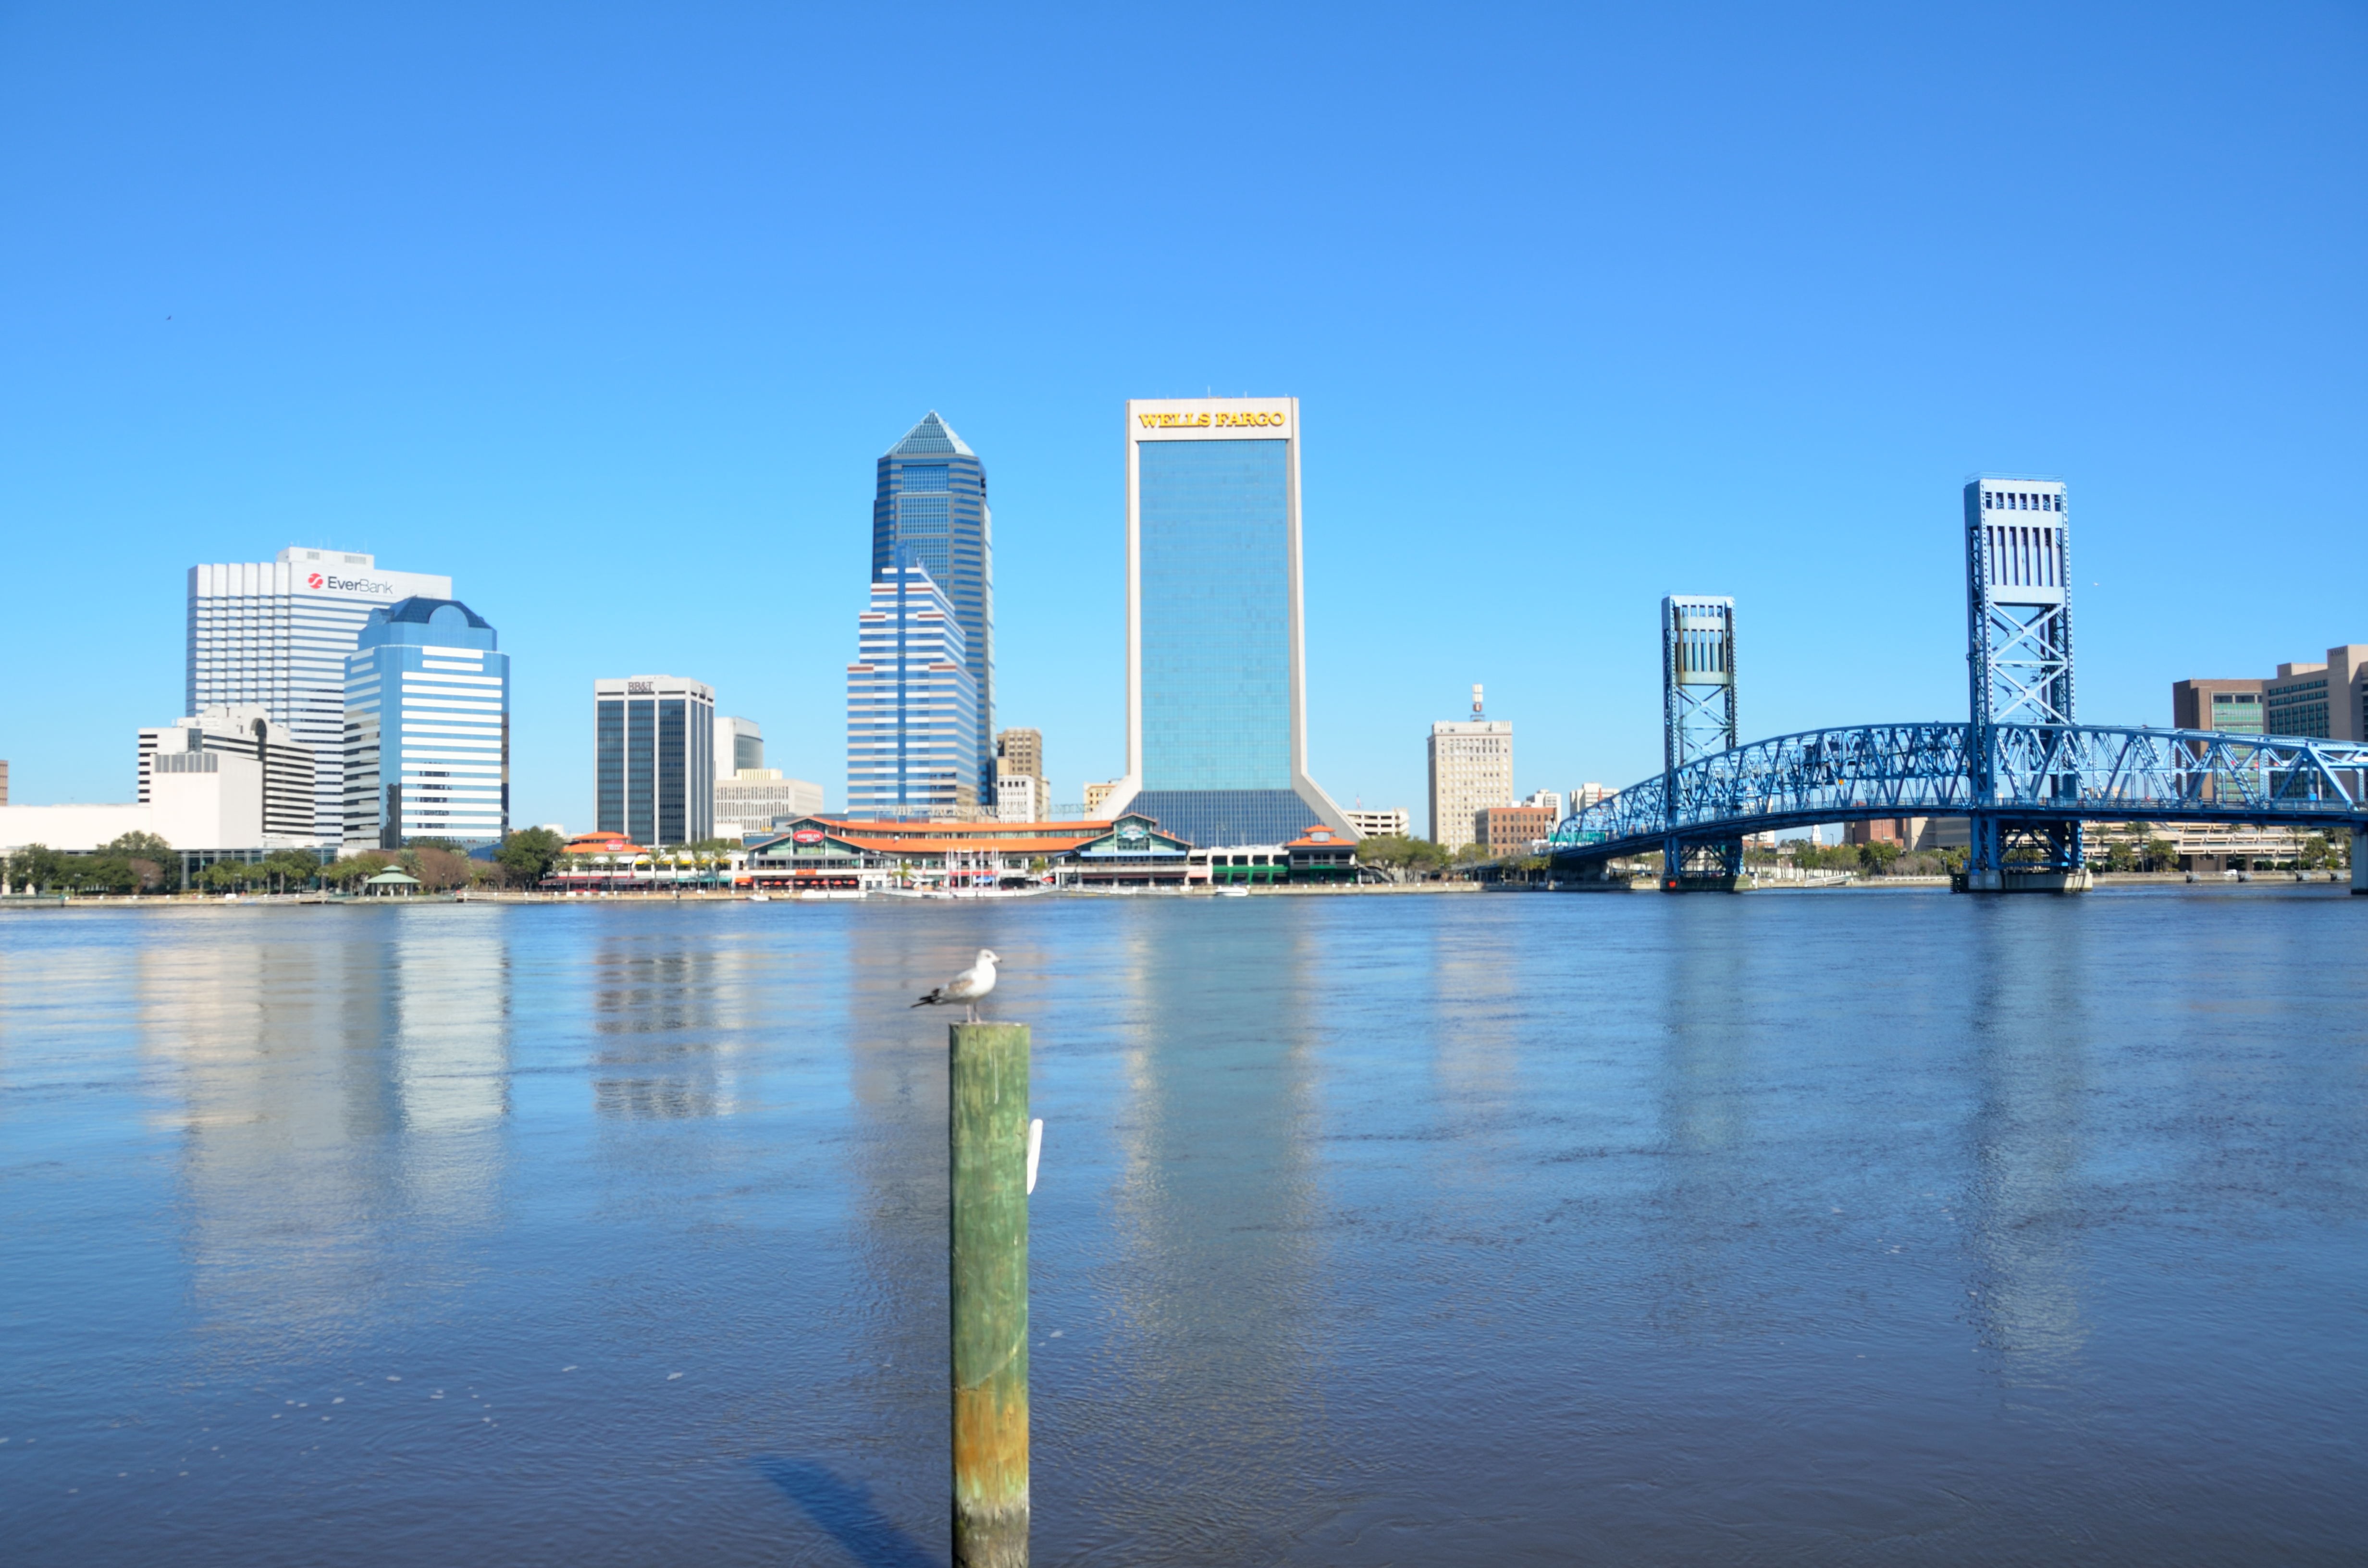
water, horizon, architecture, bridge, skyline, city, skyscraper, urban, river, cityscape, downtown, travel, dusk, reflection, scenic, scenery, usa, america, landmark, business, tourism, modern, tower block, southern, district, place, buildings, florida, metropolis, jacksonville, river front, urban area, geographical feature, human settlement, metropolitan area